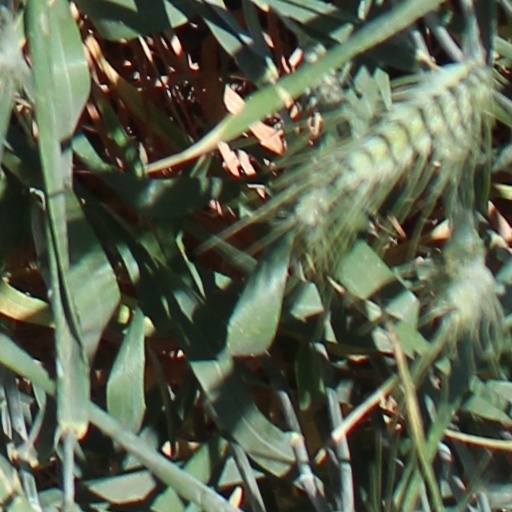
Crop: wheat